Kiss Me Deadly

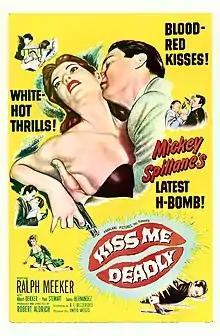
Theatrical release poster

Kiss Me Deadly is a 1955 American film noir produced and directed by Robert Aldrich, starring Ralph Meeker, Albert Dekker, Paul Stewart, Juano Hernandez, and Wesley Addy. It also features Maxine Cooper and Cloris Leachman appearing in their feature film debuts. The film follows a private investigator in Los Angeles who becomes embroiled in a complex mystery after picking up a female hitchhiker. The screenplay was written by Aldrich and A.I. Bezzerides, based on the 1952 crime novel "Kiss Me, Deadly" by Mickey Spillane.